Riverside Church

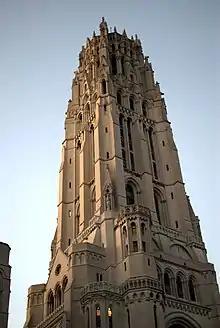
The bell tower, seen from the east

The western facade of the church's nave is adjacent to Riverside Drive. At the time of Riverside Church's construction, the church did not own the lots along 120th Street to the south so the building's three entrances are on its western side facing Riverside Drive rather than on the southern side at the back of the nave, as is customary in most churches. The entrances are atop small flights of steps leading from the street. The building's main entrance faces west and is below the tower's base and is accessed through a set of double wooden doors with recessed wooden panels. The figures sculpted in the concentric archivolts of the doorway represent leading religious, scientific, and philosophical figures, and an elaborate tympanum is below the arches (see ). To the south is the entrance to the narthex, which is accessed through a single door. Directly south of the narthex entrance, another double-door entrance leads to the chapel; this entrance contains two archivolts and a simpler tympanum. The northern portion of the western facade adjacent to the nave has five sets of windows (see ).